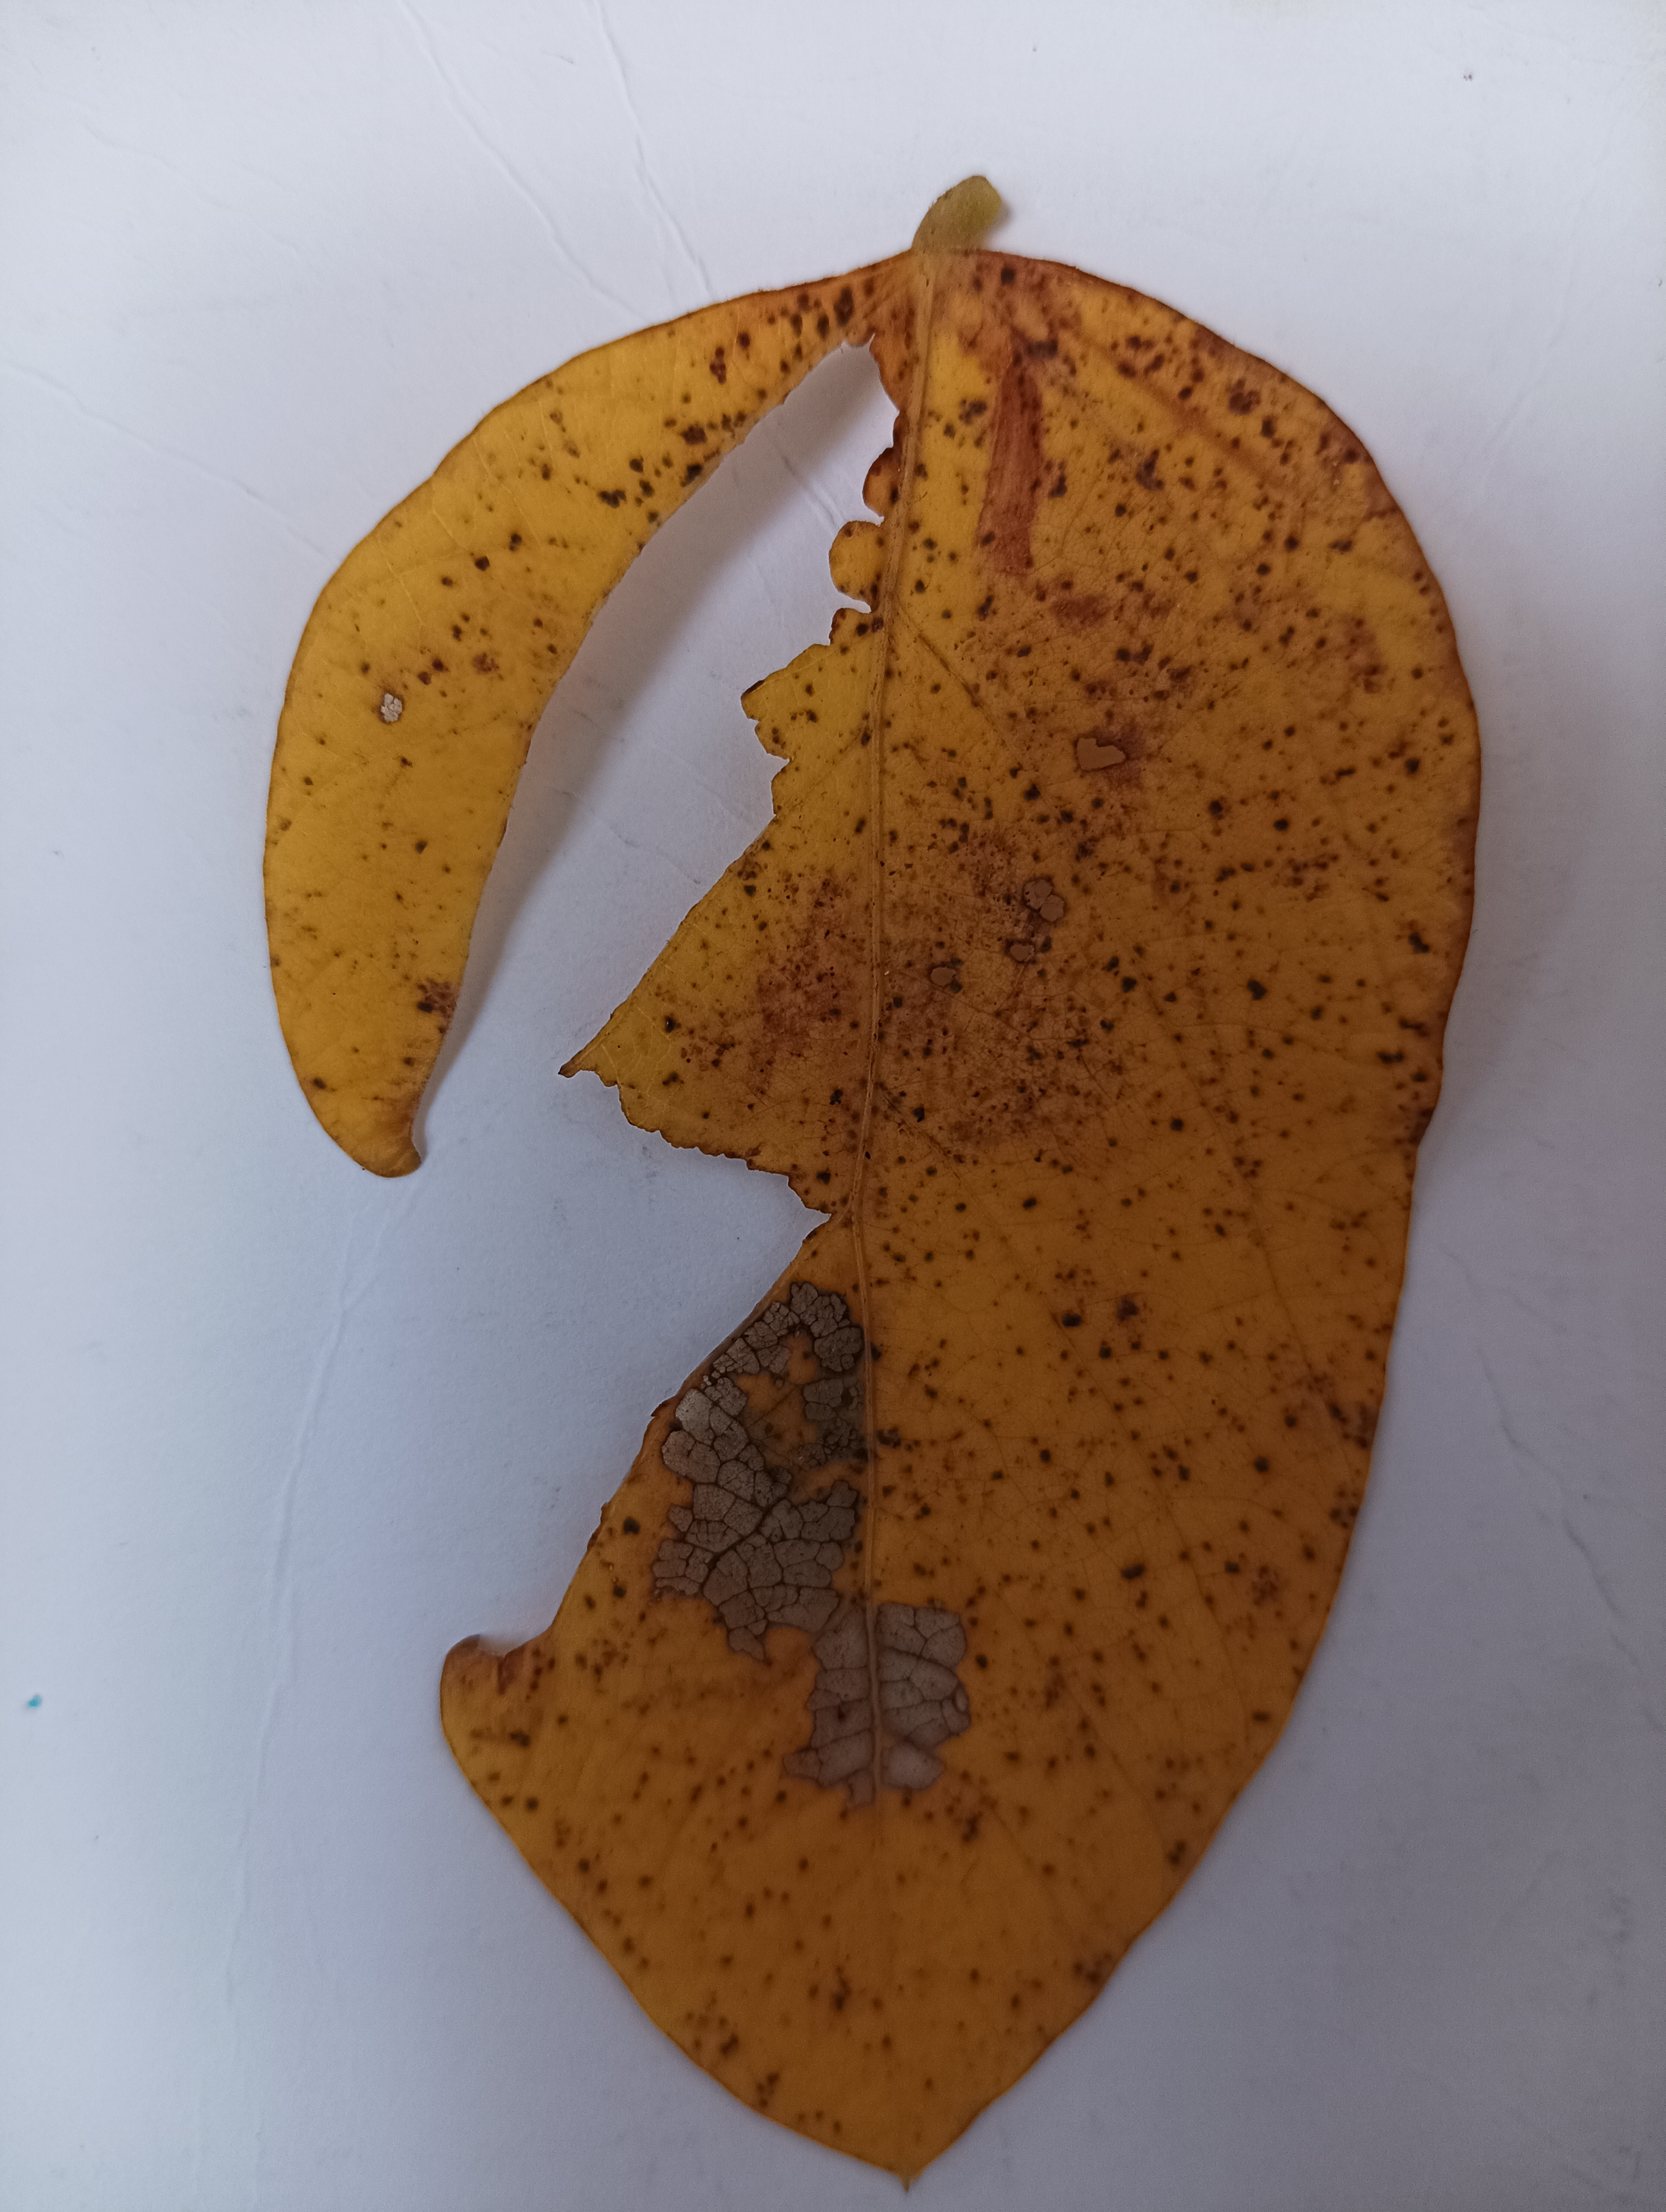
Label: Septoria_Brown_Spot